Evans County, Georgia

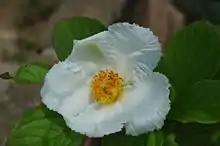
"Stewartia pseudocamellia"

Evans County is home to several protected species of flora and fauna. Among the flora in the county are the Georgia plume, "Sarracenia flava", "Sarracenia minor", beardtongue, "Stewartia", loblolly-bay and sweetbay. Others include the purple honeycomb head, large-stem morning-glory, few-flower gay-feather, pond spice, "Lobelia boykinii", hummingbird flower, and other plants. Protected animals in the area include the red-cockaded woodpecker, the indigo snake, Bachman's sparrow, the spotted turtle, Say's spiketail and the southern bald eagle, among other animals.